Bright (film)

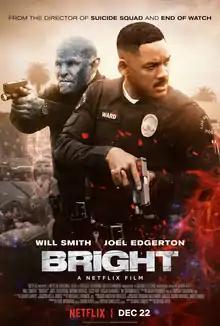
Promotional release poster

Bright is a 2017 American urban fantasy action film produced and directed by David Ayer, and written by Max Landis. The film is set in an alternate present in which humans and mythical creatures co-exist and details an LAPD police officer (portrayed by Will Smith) and his orc partner (Joel Edgerton) confronting racism and police corruption while protecting a magic wand and the elf girl (Lucy Fry) who wields it. Noomi Rapace, Édgar Ramírez, and Ike Barinholtz also star.